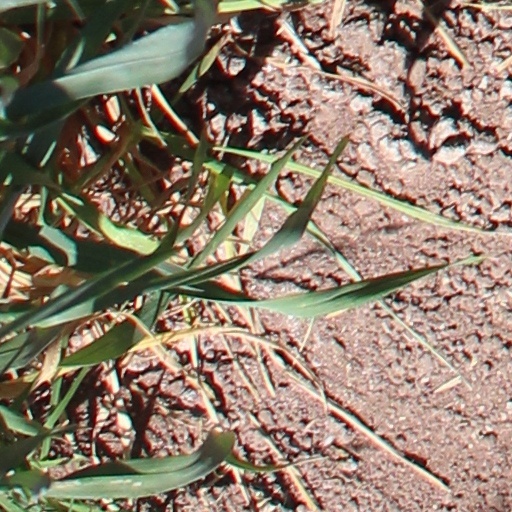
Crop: wheat